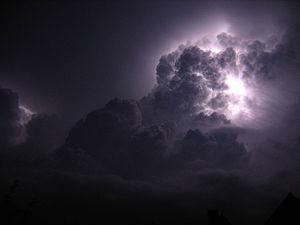
Orage vu de nuit - Photo de Dorothée Taverne